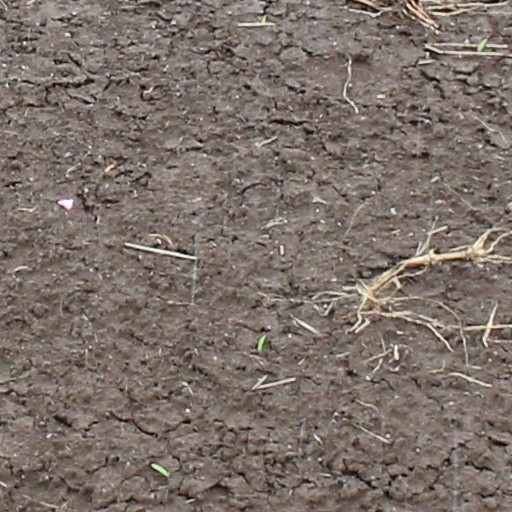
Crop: wheat